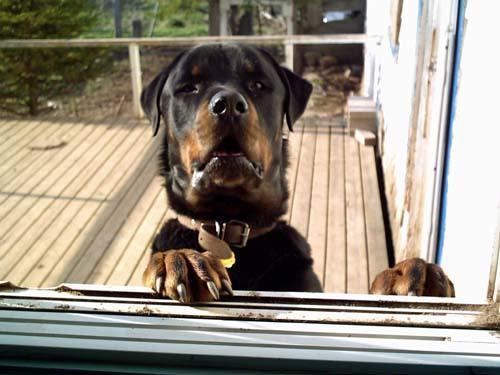
Rottweiler